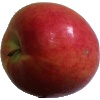
Label: Apple Crimson Snow 1